Describe the emotion expressed in this image:  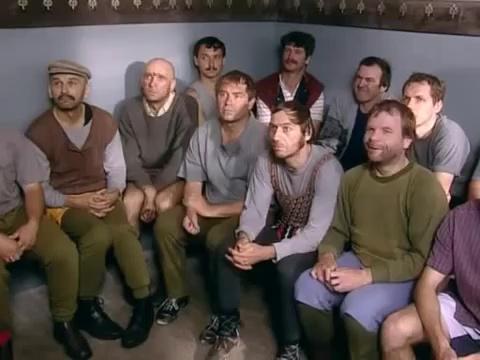
This person displays Suffering, valence and arousal with high intensity.